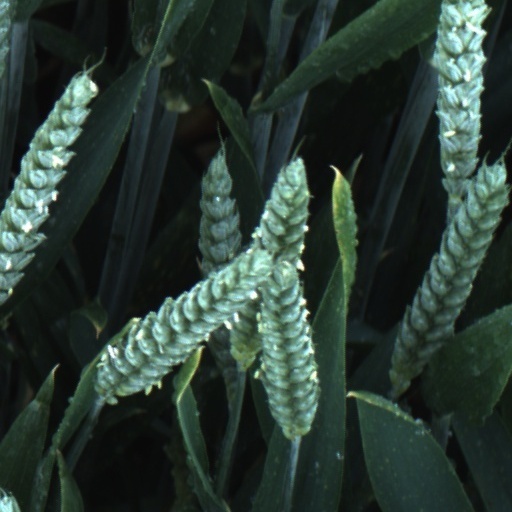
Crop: wheat